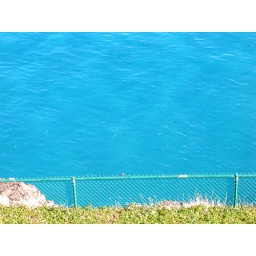
the water was so clear below that we could see the fish below the surface of the water from our balcony.